James Dunn (actor)

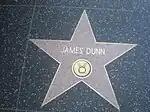
Star on the Hollywood Walk of Fame honoring Dunn's contributions to television

Dunn had not worked for a major studio for five years when he was called in to screen-test for the role of Johnny Nolan, the dreamy alcoholic father in the 20th Century Fox production "A Tree Grows in Brooklyn" (1945). Dunn had returned to Hollywood in 1944 to seek film roles but had not applied for this part for fear of another rejection. However, a friend, actress and dancer Gloria Grafton, urged casting directors involved in the extensive talent search to hire him. Director Elia Kazan said he chose Dunn for the role because drinking had impacted the actor's career, and because he saw "a trace of pain in Dunn's face that indicated he had 'failed the test of life' and [Kazan] wanted to bring that 'pain' to the screen". Dunn reportedly drew from his own experiences for his characterization.